Le Pinacle

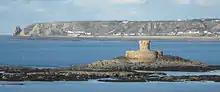
Le Pinacle is visible in the distance (far left)

The megalithic rock is a natural formation, and a prominent landmark which can be seen from St Ouen's bay.